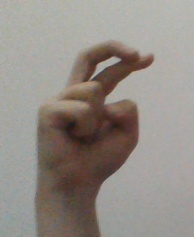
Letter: zay